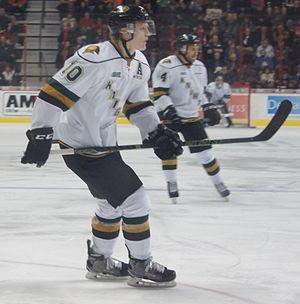
Christian Dvorak est un joueur professionnel américain de hockey sur glace. Il évolue au poste d'attaquant.